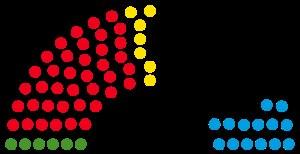
Cette liste présente les 101 membres de la 17ᵉ législature du Landtag de Rhénanie-Palatinat au moment de leur élection le 13 mars 2016 lors des élections régionales de 2016 en Rhénanie-Palatinat. Elle présente les élus du land et précise si l'élu a été élu dans le cadre d'une des 51 circonscriptions, de manière directe ou s'il a été repêché par le système de la proportionnelle.